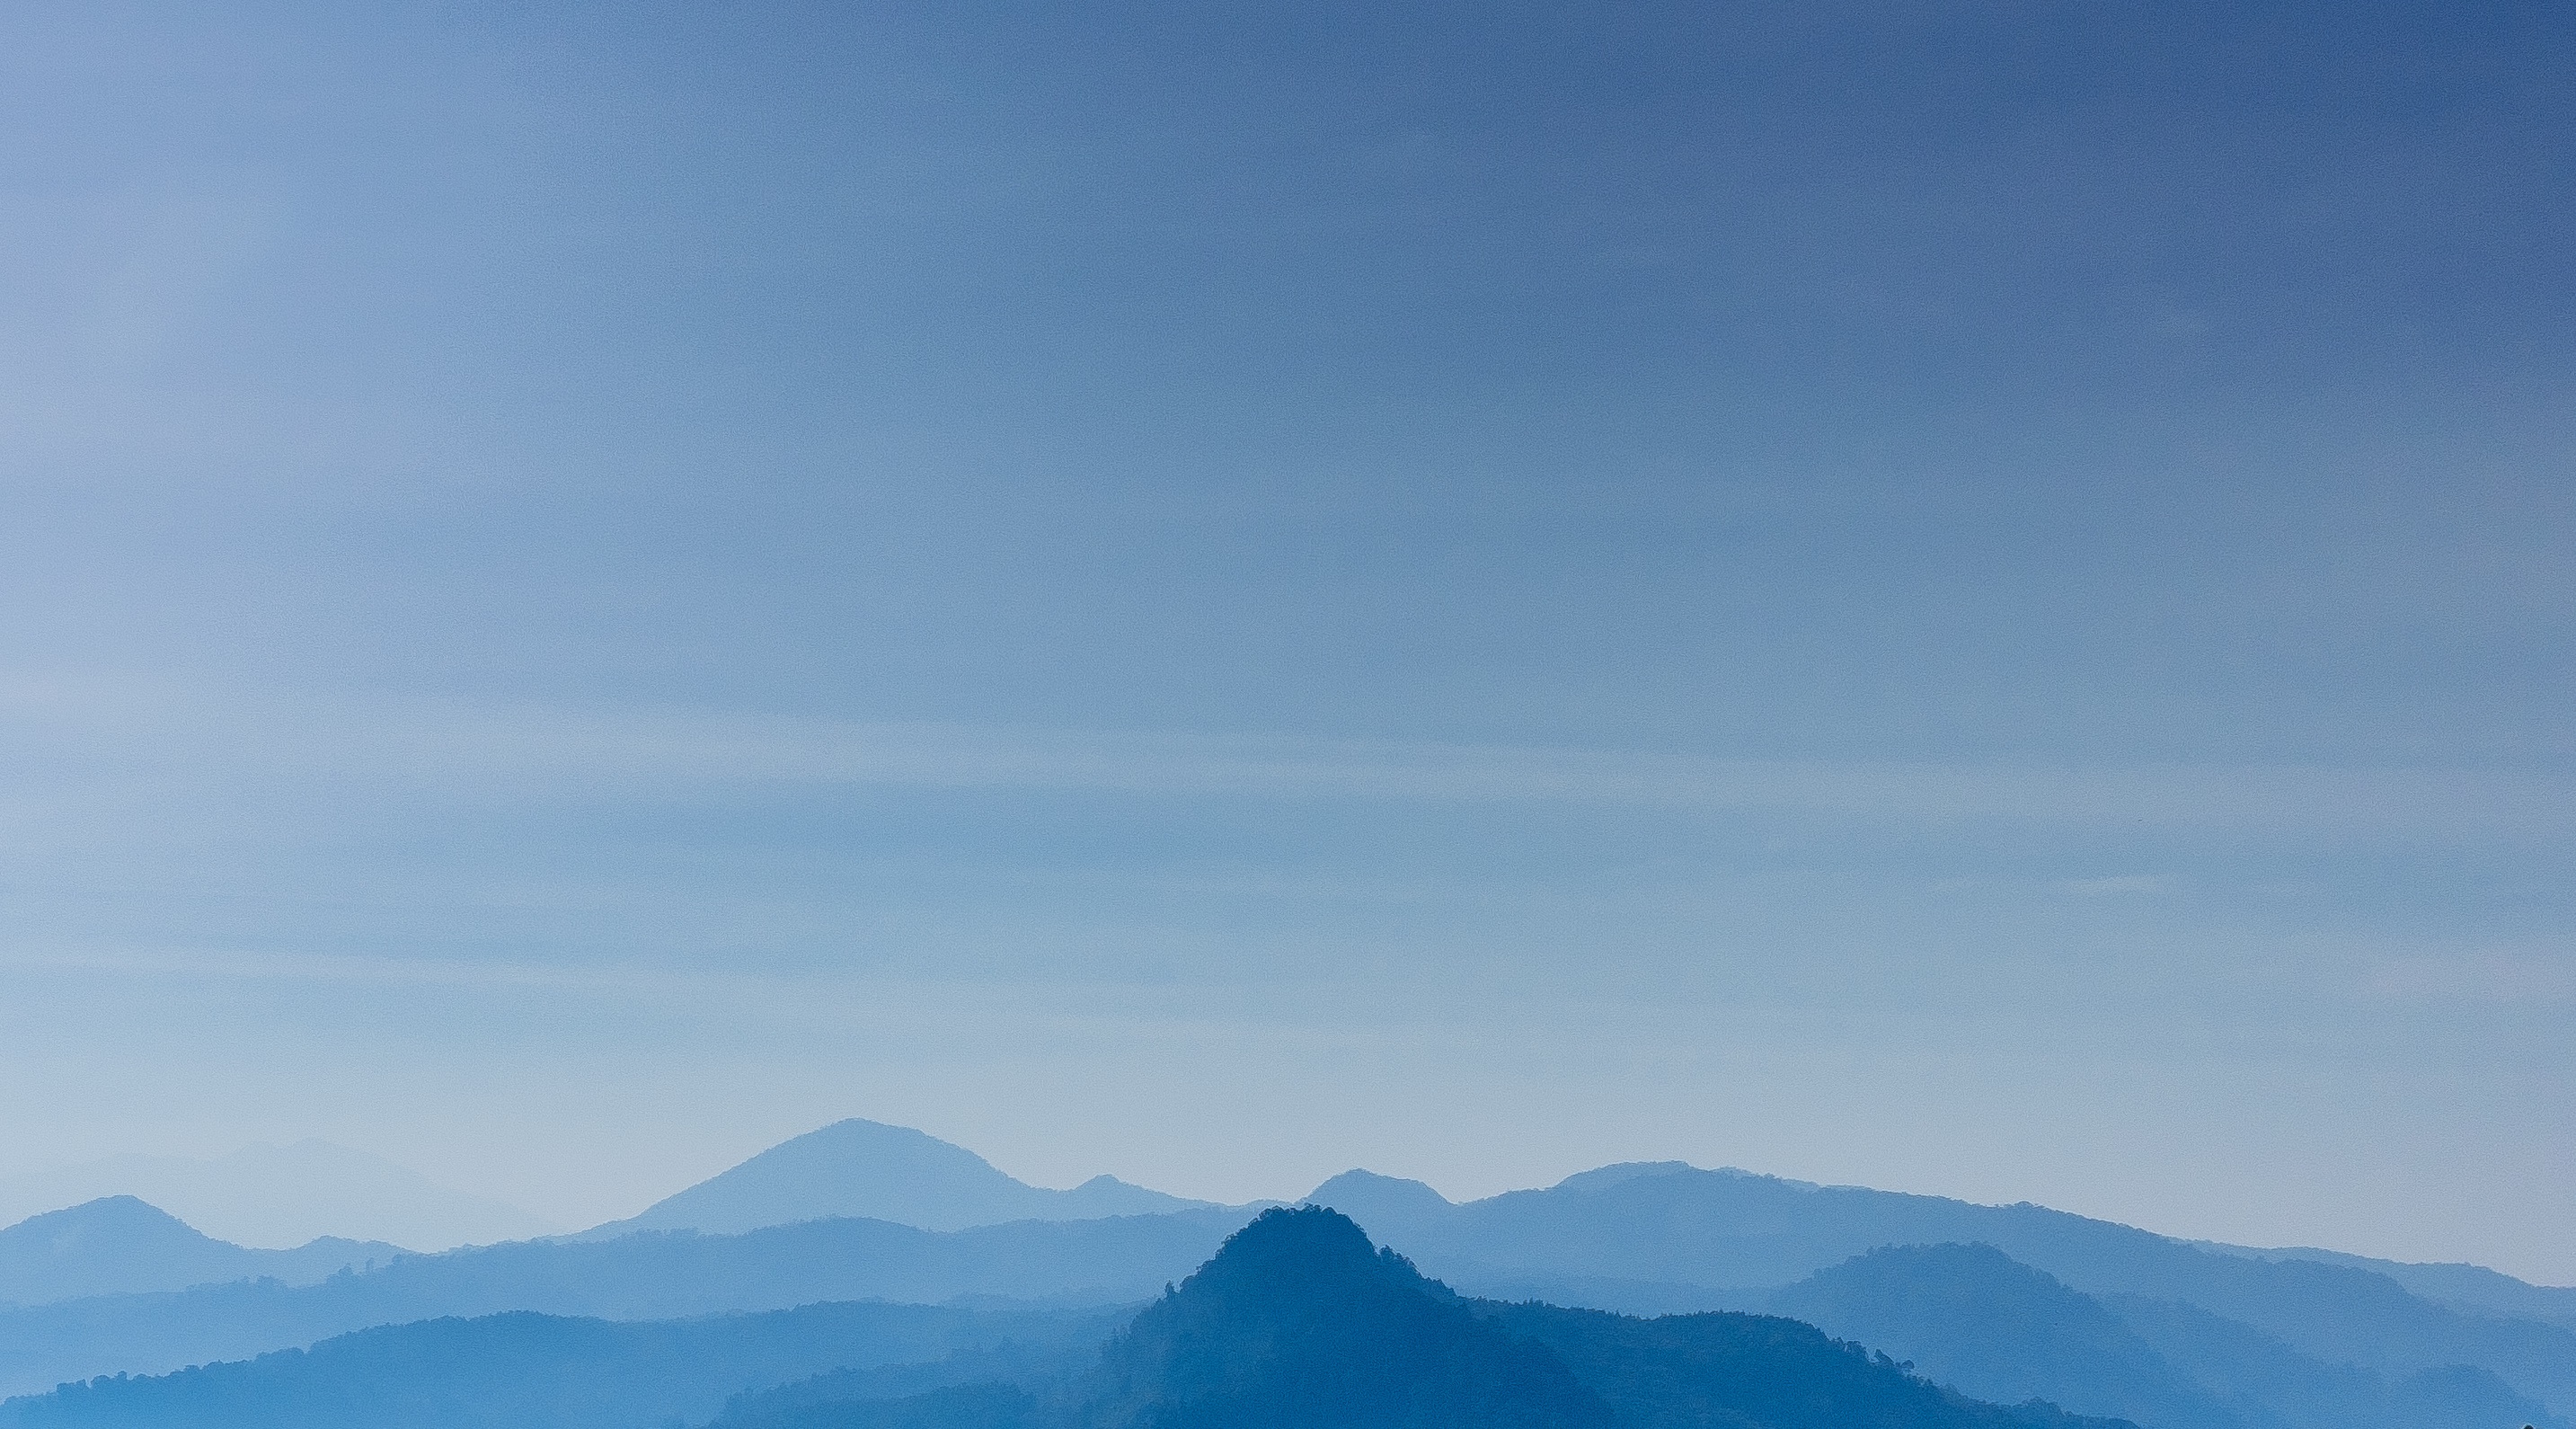
horizon, mountain, cloud, sky, hill, mountain range, blue, ridge, summit, blue sky, hills, mountains, alps, plateau, landform, blue mountains, geographical feature, atmospheric phenomenon, atmosphere of earth, mountainous landforms